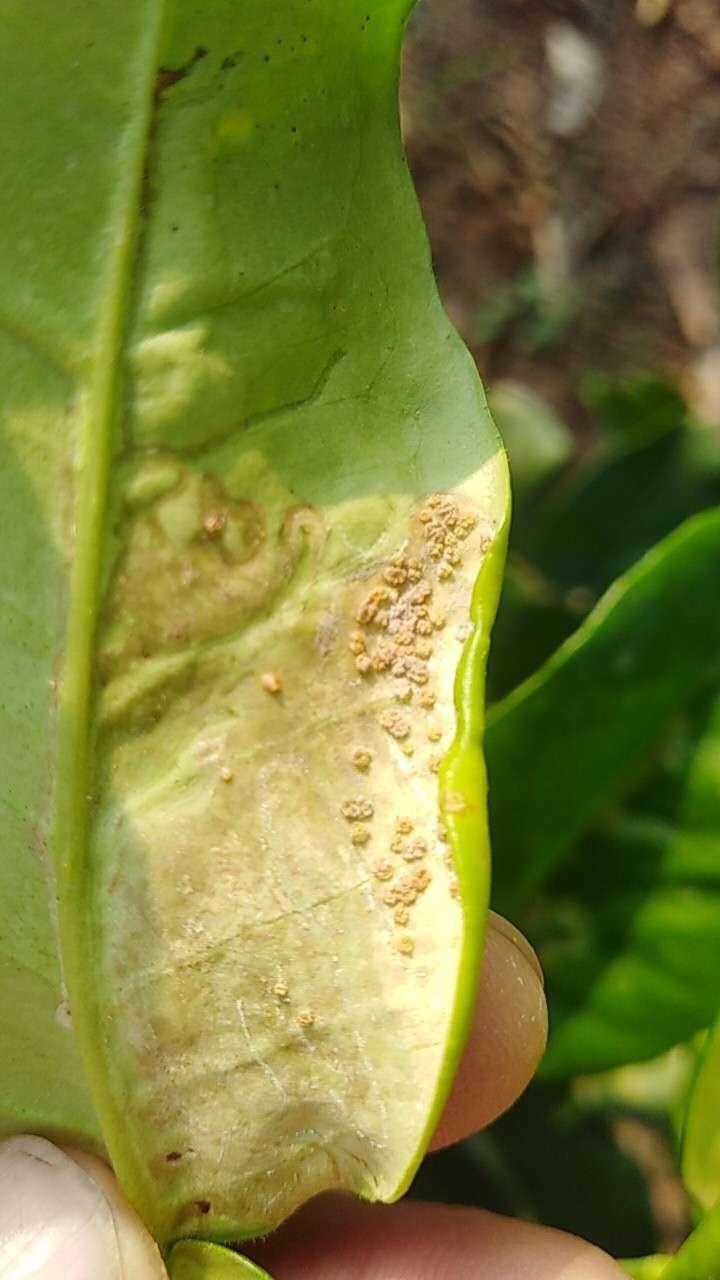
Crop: unknown
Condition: citrus_citrus_canker